Postage stamps and postal history of Penrhyn

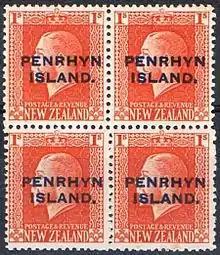
Stamps of New Zealand overprinted for use in Penrhyn

This is a survey of the postage stamps and postal history of Penrhyn.